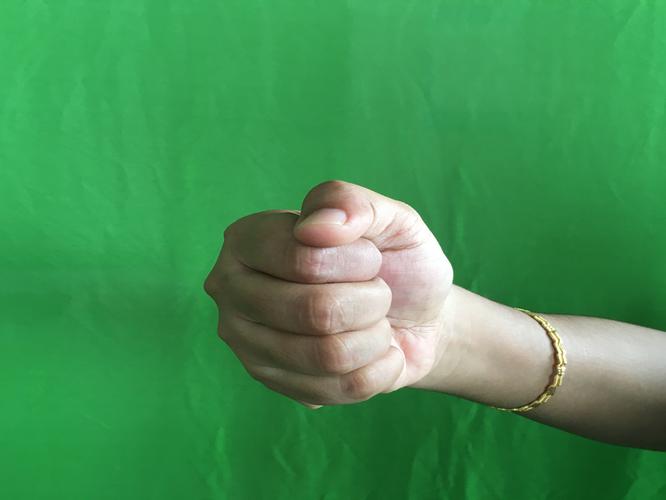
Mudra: Mushti
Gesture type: single_hand